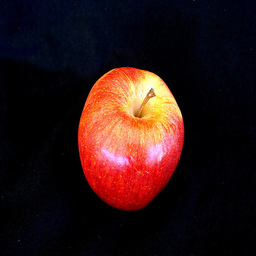
Label: Apple